Marcia (mistress of Commodus)

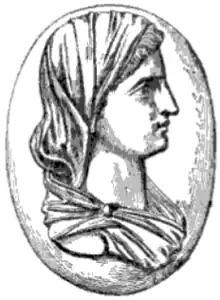
Engraved amethyst (18 x 14 mm), sometimes identified as Marcia.

Marcia Aurelia Ceionia Demetrias (died 193) was the alleged mistress (182–193) and one of the assassins of Roman Emperor Commodus. Marcia was likely to have been the daughter of Marcus Aurelius Sabinianus Euhodius, a freedman of the co-emperor Lucius Verus.